Ford 335 engine

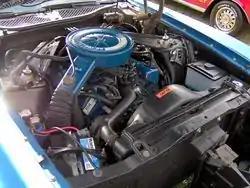
1973 H-code 2V 351 Cleveland

The H-code 351 Cleveland engines were low performance engines with low compression and two-barrel carburetors. All H-code engines ran on regular grade fuel. Compression ratio was 9.5:1 in 1970 and progressively dropped annually until it reached it low point of 8.0:1 compression in 1973 and 1974. H-code 351s were equipped with a cast-iron crankshaft, two-bolt main bearing caps, forged-steel connecting rods, cast-aluminum pistons, non-adjustable valve train, and cast-iron intake and exhaust manifolds. All H-code 351 Cleveland engines used the small port 2V heads with open combustion chambers. These engines were produced from 1970 through 1974 and were used on a variety of Ford models, from pony-car to full-sized. The 351W with a 2V carburetor was also produced during this time which also used the "H-code" designation. Both the 351W and 351C H-code had the same or very similar power ratings, and were used interchangeably when a car was built with the H-code engine option.